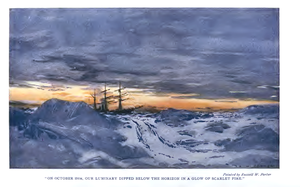
Russell Williams Porter est un peintre, ingénieur, astronome, aventurier et explorateur américain, un des fondateurs des télescopes amateurs.